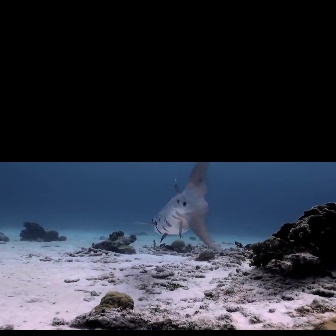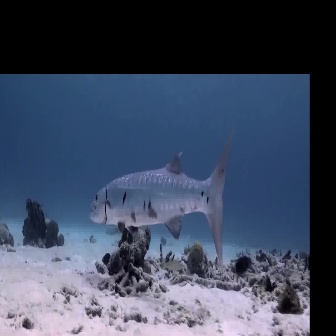
  Please identify the target specified by the bounding box [133,162,222,250] in the first image and locate it in the second image. Return the coordinates in [x_min,y_min,x_max,y_max] format.
Answer: [87,123,235,270]